Sisu Polar

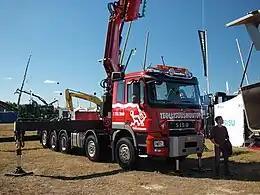
Sisu Crane

The previous Sisu-model used Renault cabins, Cummins, Caterpillar, Renault and Mack engines were available depending on model and ZF gearboxes as well as Fuller transmission. When developing of the new series, the company wanted to source components from one partner in order to have a more compact unit and avoid of extra engineering work that was needed for fitting the various components together. Another reason for the one-source policy was improving of the aftermarket operations.